Boardmasters Festival

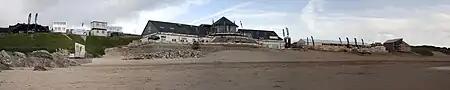
Fistral Beach showing the beach bar setup ready for the 2010 festival

Boardmasters was nominated for ‘Best Medium Sized Festival’ at the 2014 UK Festival Awards, alongside Secret Garden Party, Camp Bestival, and winners We Are FSTVL. In 2023 it was nominated again for the UK Festival Awards, this time in the ‘Best Large Festival’ category.